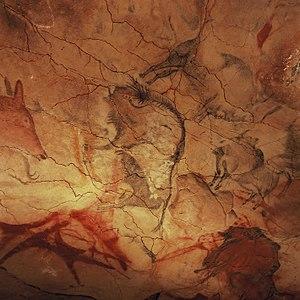
Grotte d’Altamira et art rupestre paléolithique du nord de l’Espagne Español: Cueva de Altamira y arte rupestre paleolítico del norte de España 日本語: アルタミラ洞窟と北スペインの旧石器時代の洞窟画
L'Espagne a commencé en 2010 une série de pièces commémoratives de 2 euros mettant à l'honneur les sites espagnols inscrits au patrimoine mondial de l'UNESCO. Les pièces sont émises à raison d'une par année au mois de mars.
La grotte d’Altamira est une grotte ornée située en Espagne à Santillana del Mar, près de Santander. Elle renferme l'un des ensembles picturaux les plus importants de la Préhistoire. Il date de la fin du Paléolithique supérieur, du Magdalénien. Son style artistique relève de ce que l’on appelle l'art préhistorique franco-cantabrique, caractérisé notamment par le réalisme des représentations et par ses thèmes animaliers.
Les Bisons forment un genre de grands bovidés ruminants dont il existe deux espèces vivantes : le bison d'Europe et le bison d'Amérique du Nord qui est elle-même divisée en deux sous-espèces : le bison des bois et le bison des plaines. Le bison des plaines vit essentiellement dans les steppes nord-américaines tandis que le bison des bois et le bison d'Europe occupent des habitats forestiers.